Mad (magazine)

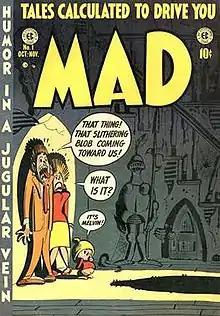
Harvey Kurtzman's cover for "Mad" No. 1 (cover-dated Oct./Nov. 1952)

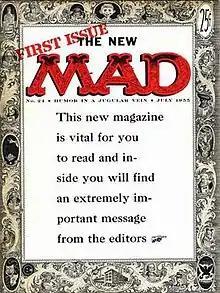
With issue 24 (July 1955), "Mad" switched to a magazine format. The "extremely important message" was "Please buy this magazine!".

"Mad" began as a comic book published by EC, debuting in August 1952 (cover date October–November). The "Mad" office was initially located in lower Manhattan at 225 Lafayette Street, while in the early 1960s it moved to 485 Madison Avenue, the location listed in the magazine as "485 MADison Avenue".